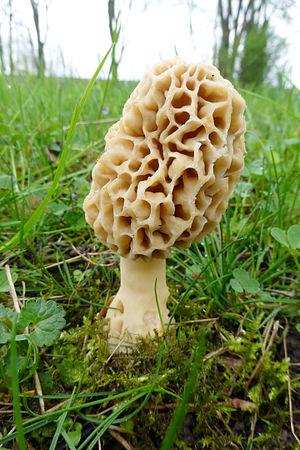
Parmi les nombreuses espèces de champignons, certaines sont des champignons comestibles, plus ou moins recherchés. Le nombre des champignons réellement vénéneux étant très restreint, la plupart des espèces de champignons sont probablement inoffensives, mais un grand nombre d'entre elles est sans intérêt, par exemple à cause d'un goût, d'une odeur ou d'une consistance désagréable, ou tout simplement en raison de leur taille insignifiante. Au-delà de la cueillette à des fins de consommation personnelle, plusieurs champignons sauvages ou cultivés font l'objet d'un commerce à l'échelle locale, nationale ou internationale, aussi bien sous forme fraîche qu'après dessication, mise en conserve ou congélation. Certains champignons peuvent ainsi atteindre une valeur marchande très élevée, comme certaines espèces de truffes ou encore le matsutaké.